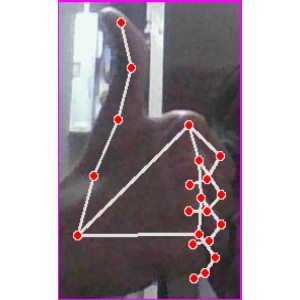
अक्षर: थ